Question: Please indicate a possible affordance area of the baseball that can be used for throwing
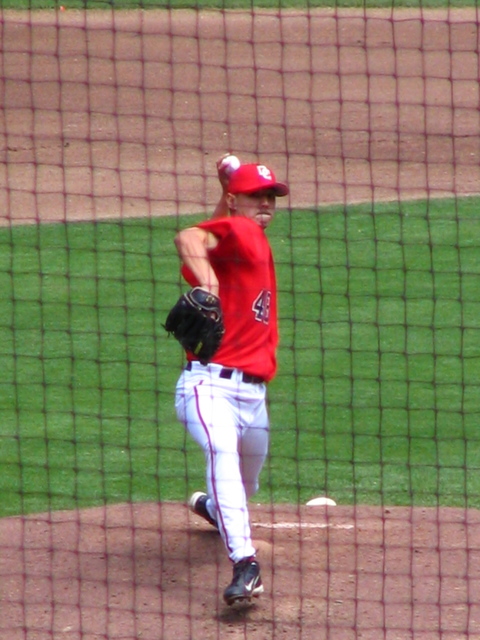
Answer: [211.5, 148.159, 242.866, 183.5]